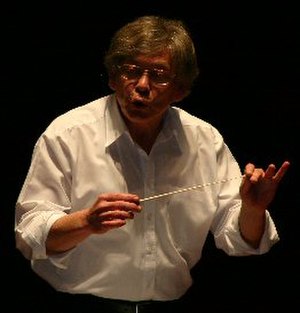
Chefdirigent
Dirigent der arbejder.
Chefdirigenten er en fastansat kunstnerisk leder for et symfoniorkester, andet orkester eller kor og dirigerer sit orkester ved et fast antal koncerter. Et orkester kan ved siden af chefdirigenten også have en eller flere førstegæstedirigenter, som regelmæssigt leder det. Chefdirigenten har dog væsentligt mere indflydelse på orkestrets musiske stil og tiltag, hvilket gør, at et skift af chefdirigent kan få store konsekvenser og skabe en del røre.